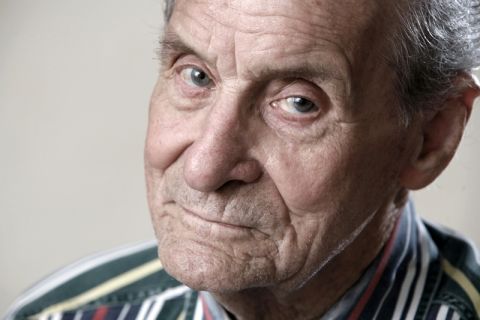
Label: Colored